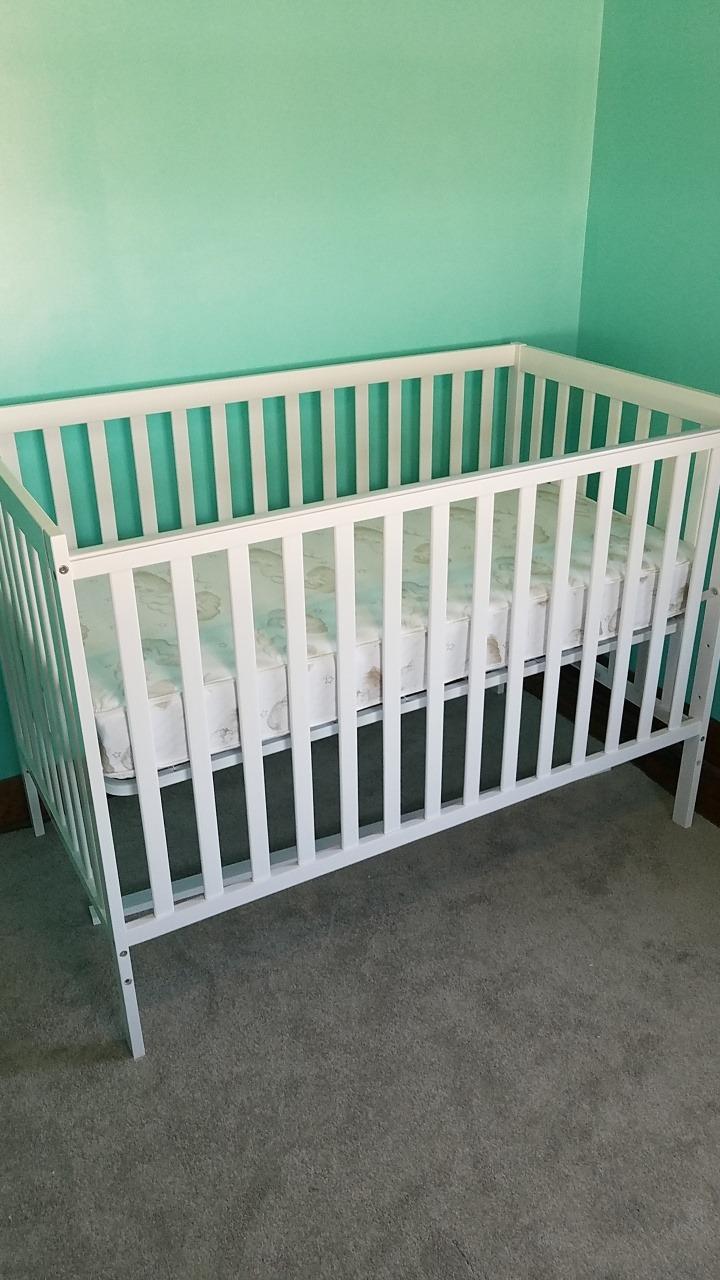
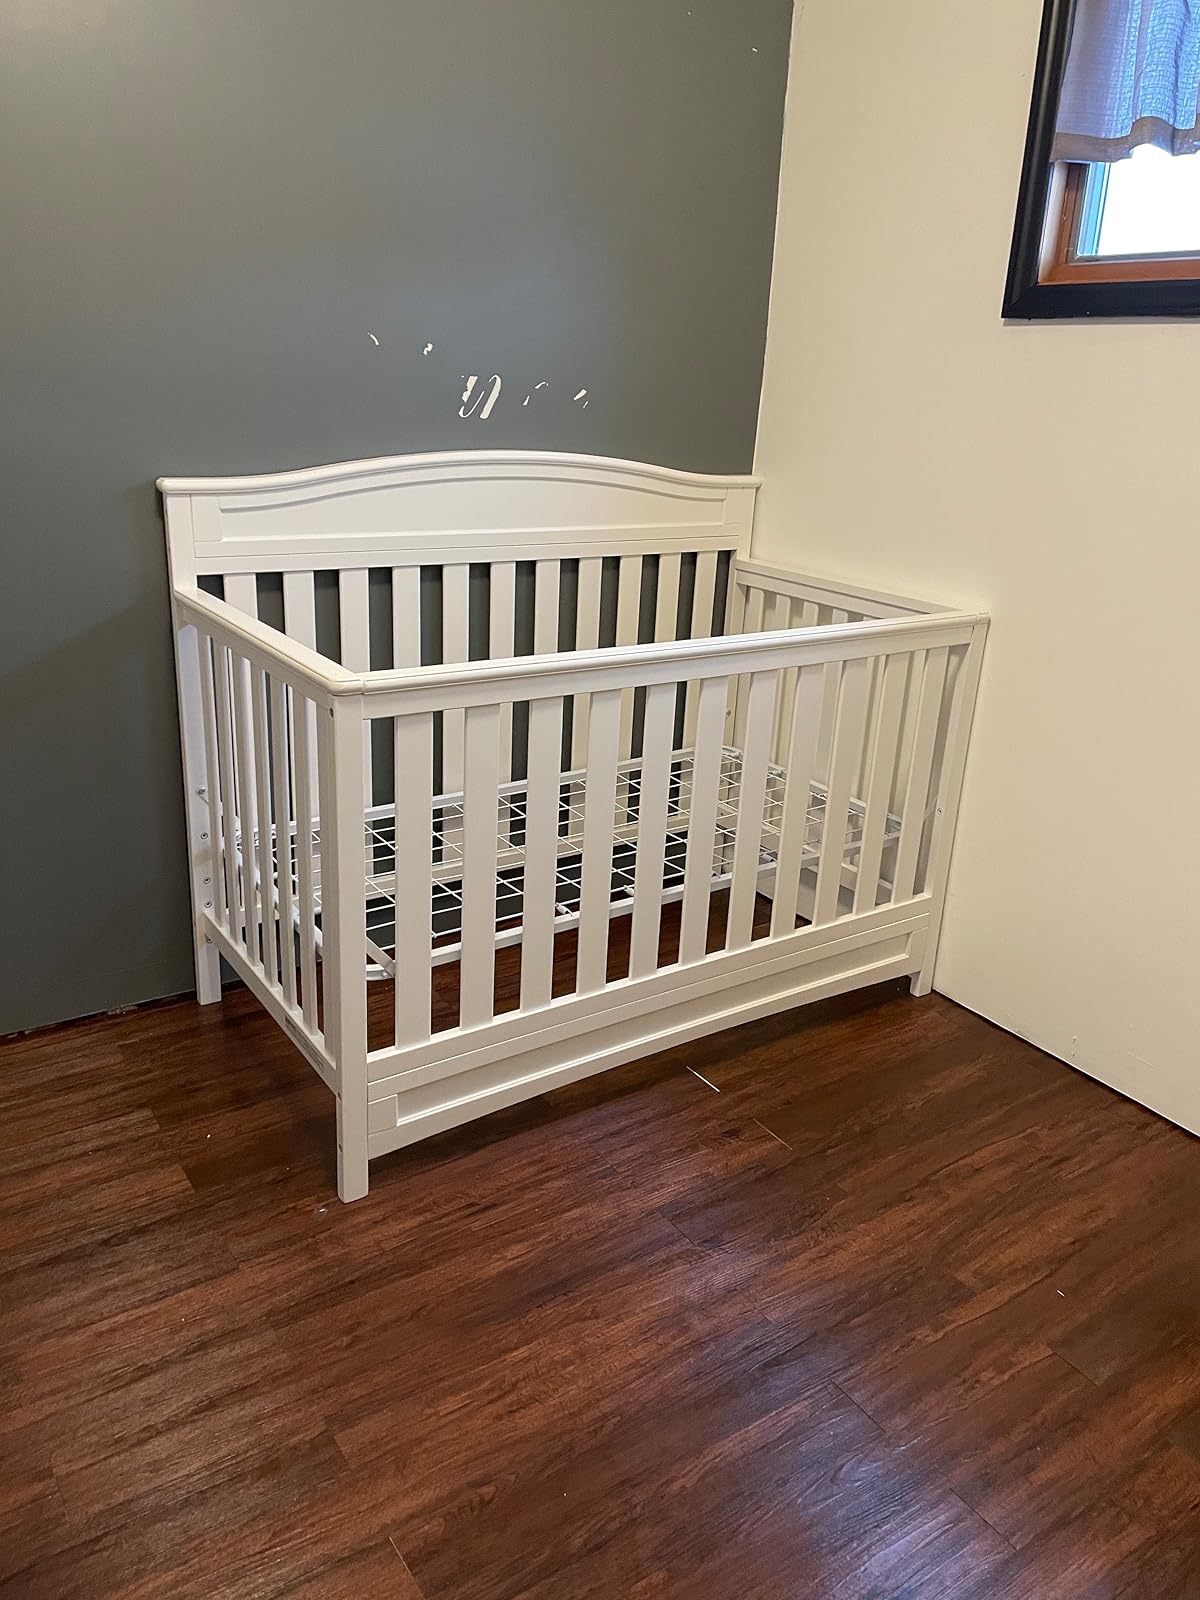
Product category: products_crib
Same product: no